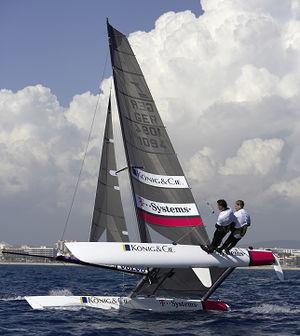
Le Tornado est une classe de catamaran dessinée en 1966 par l’architecte britannique Rodney March, et mise au point avec l'aide de Terry Pierce et Reg White dans le but de participer à la sélection du modèle international Classe B organisée par la IYRU. Il gagna la sélection ; déclaré série olympique en 1973, il courut ses premiers Jeux olympiques à Montréal, en 1976. C’est encore en 2008 le seul catamaran olympique.